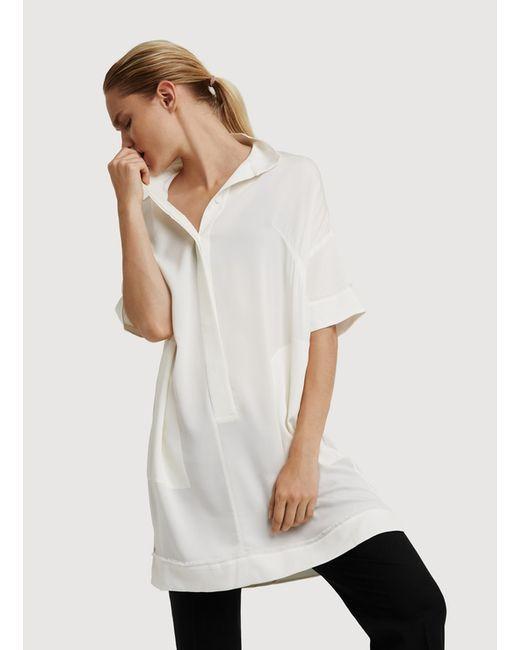
Loose Fit langes Oberteil aus Baumwolle mit halben Ärmeln für Damen